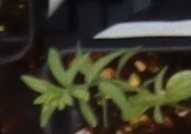
Label: Flax